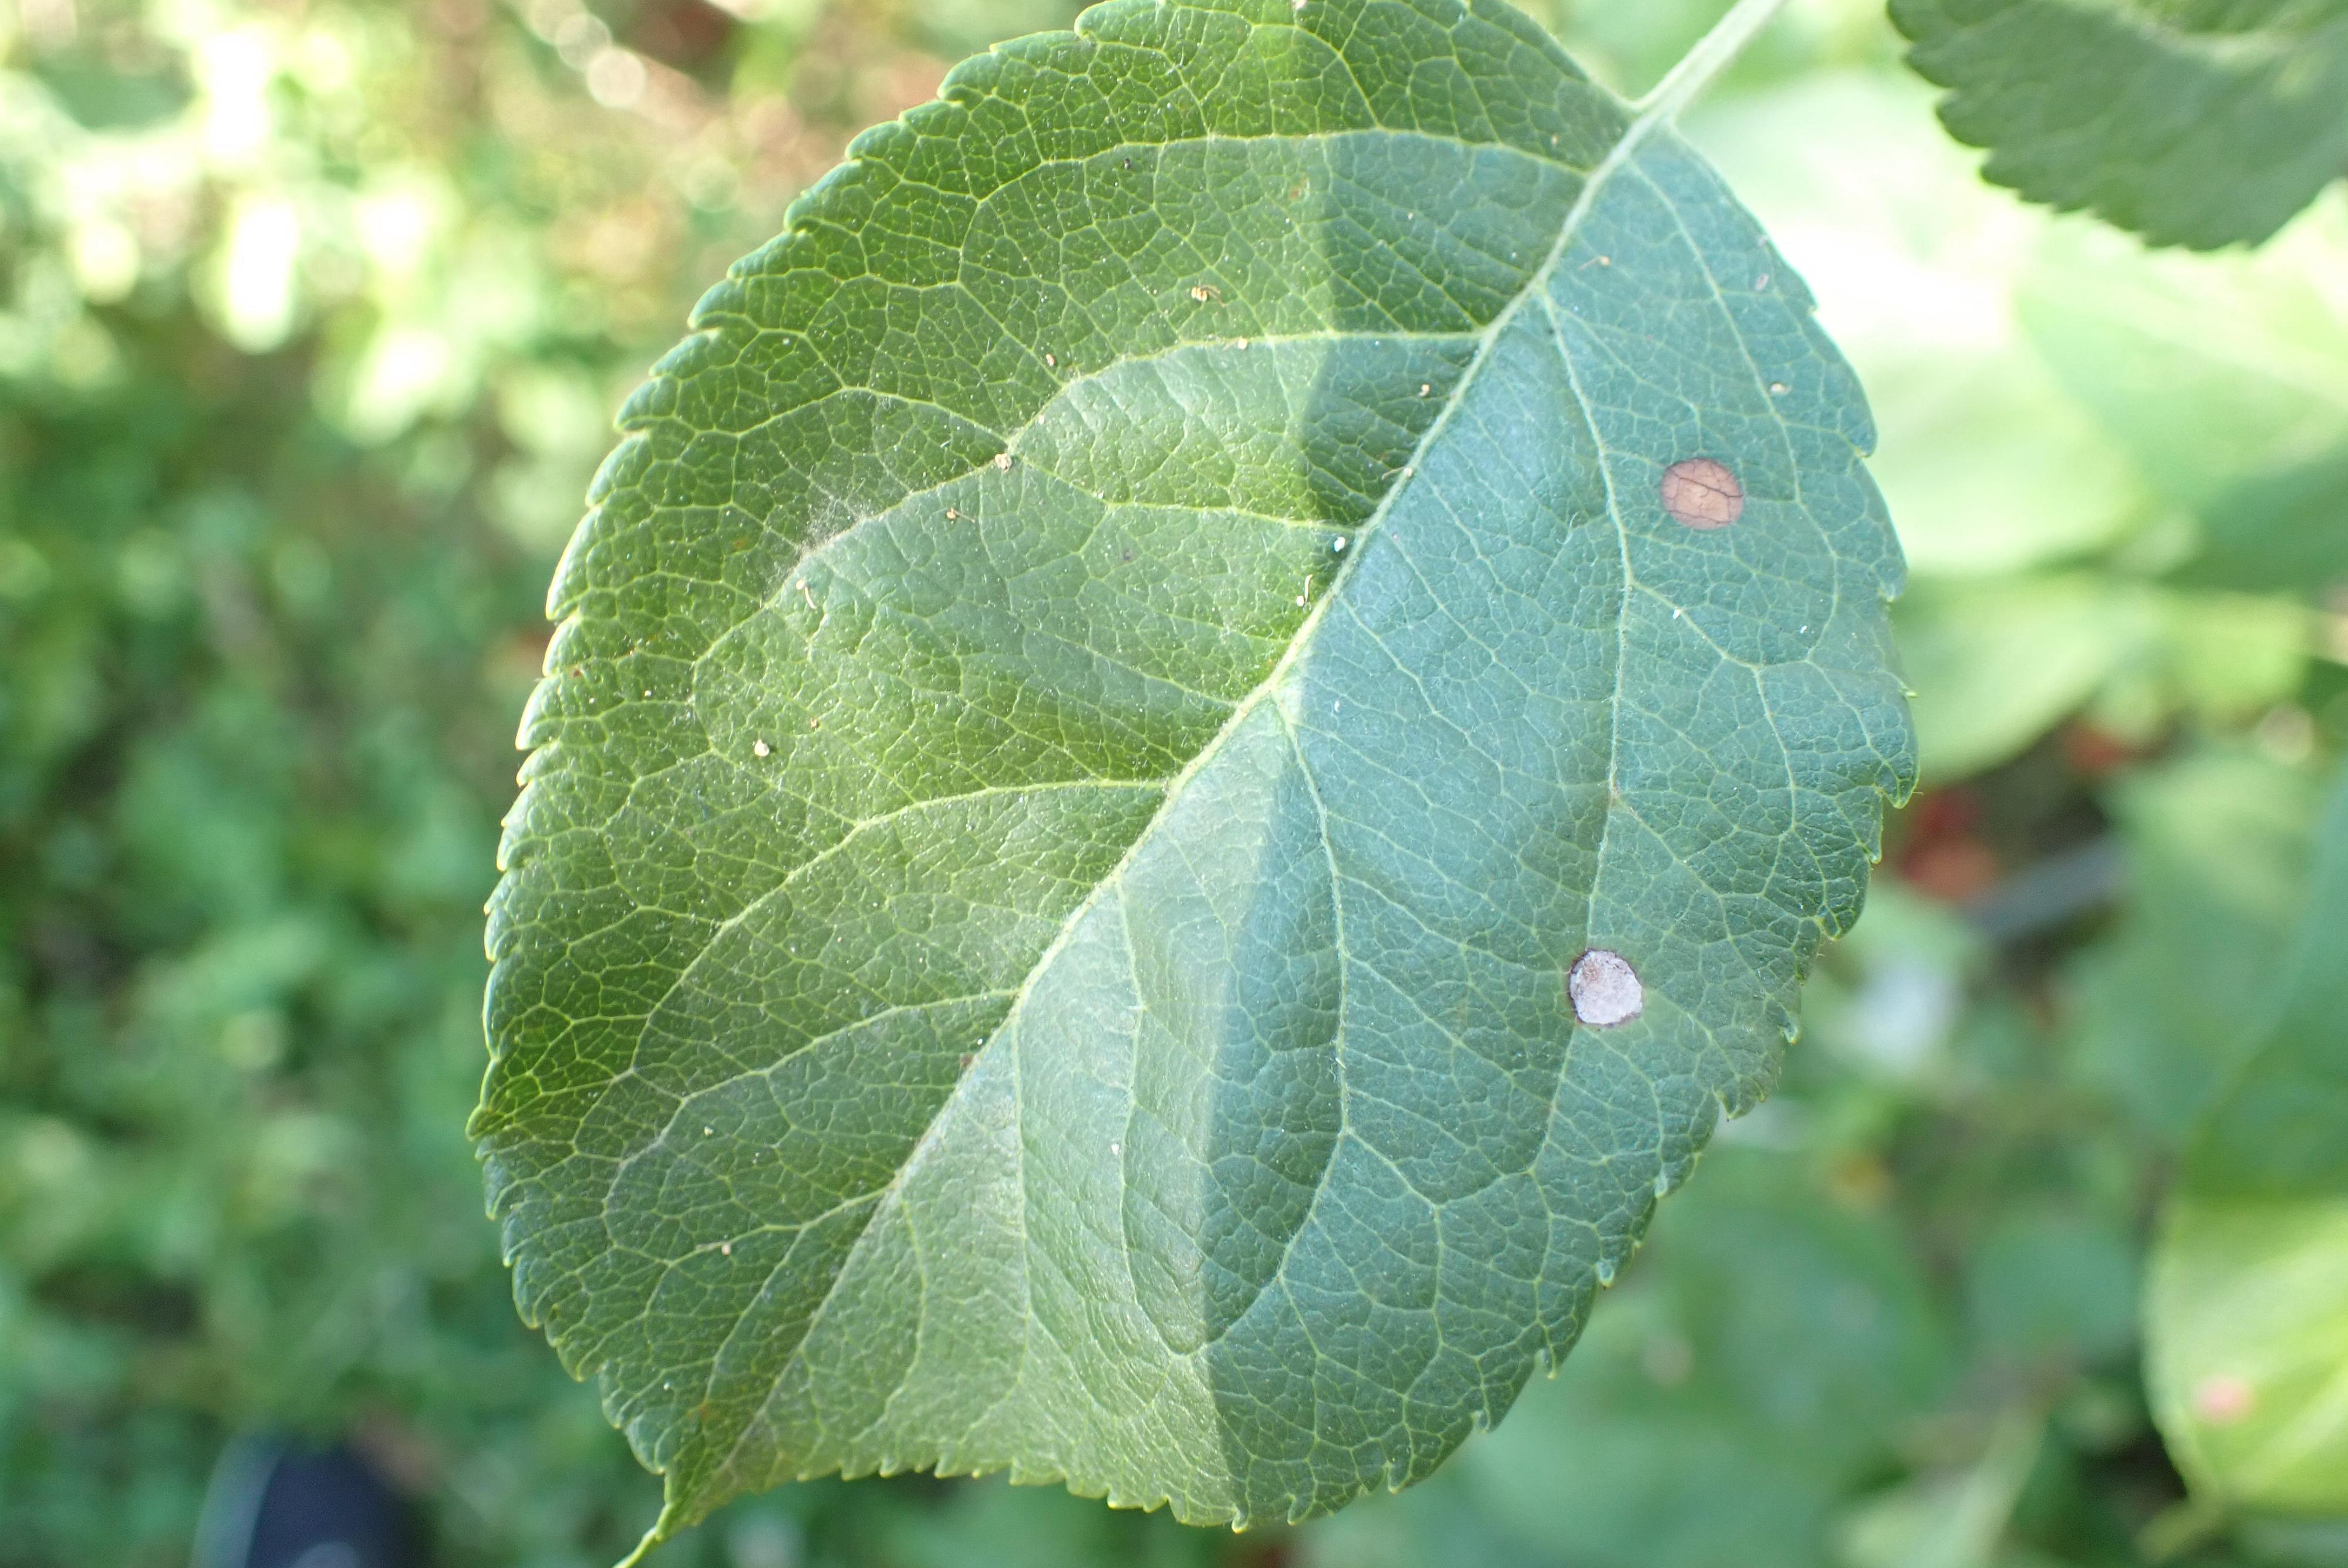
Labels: complex